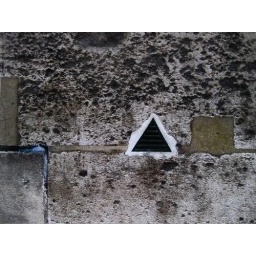
Shapes in stone wall